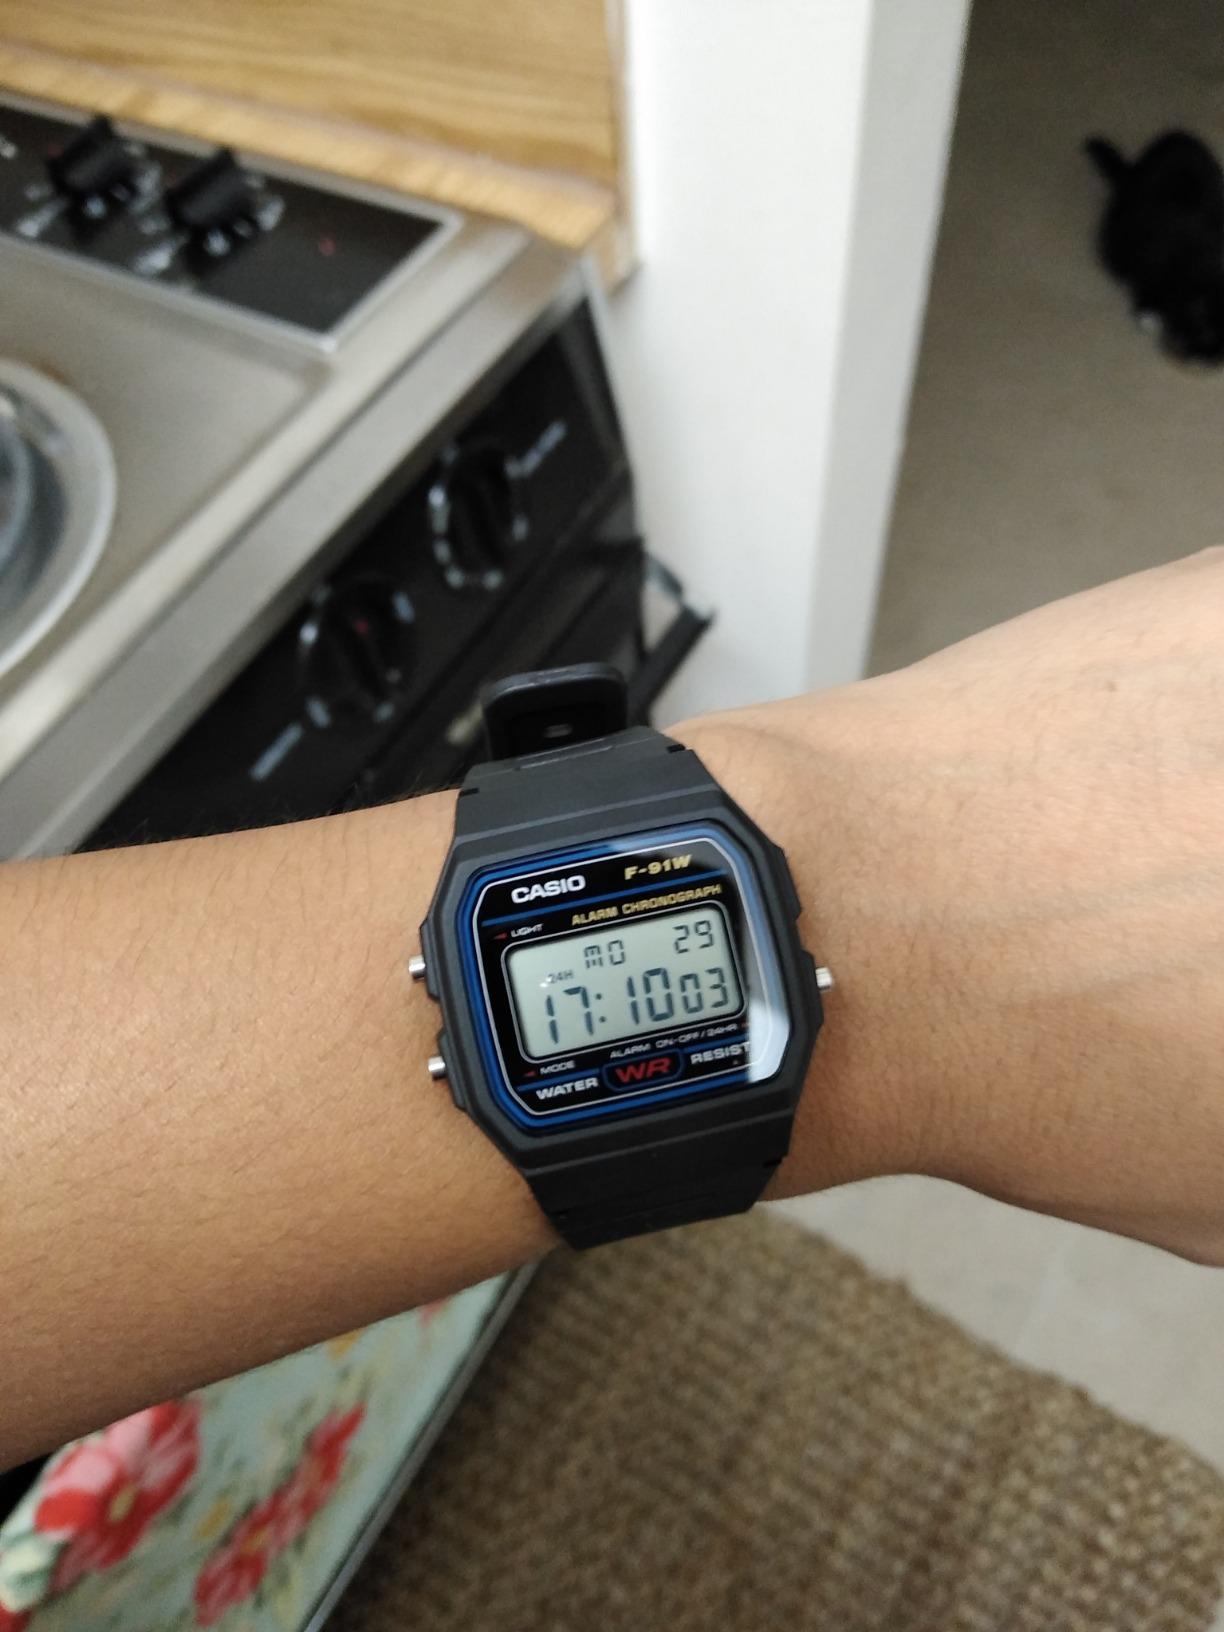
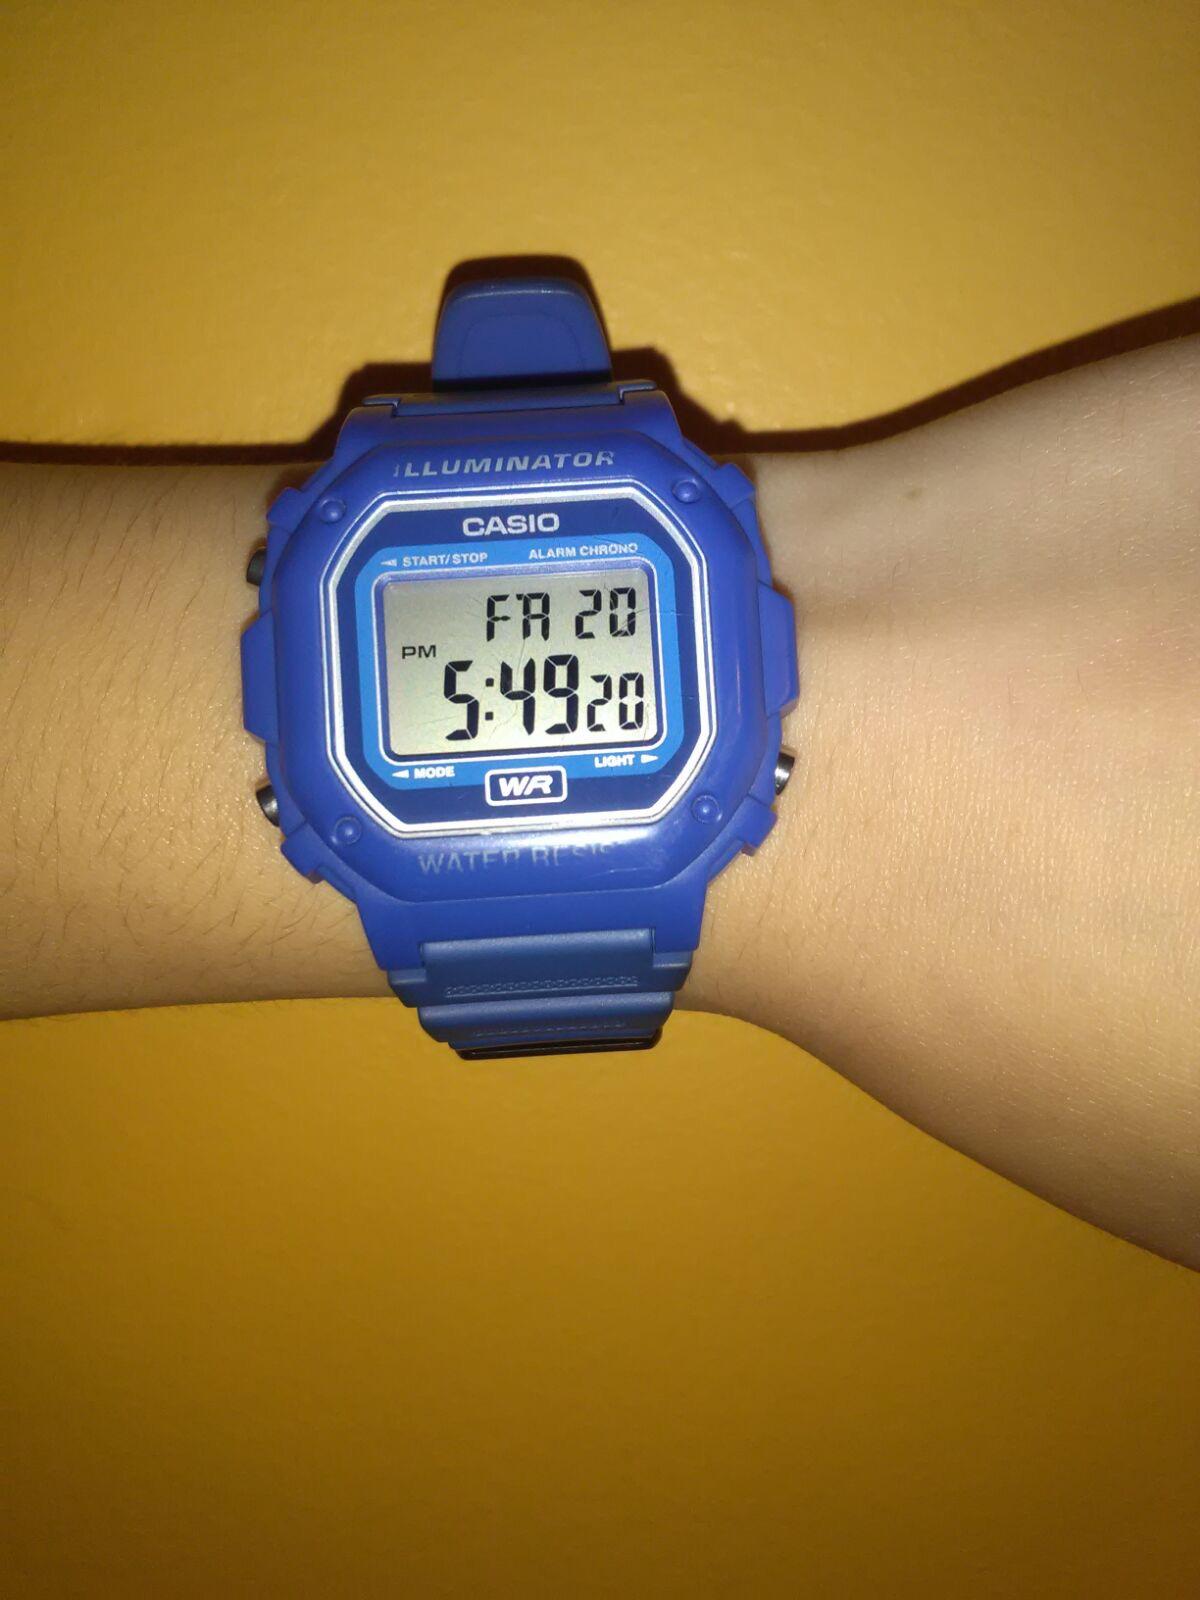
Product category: accessories_watch
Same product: no